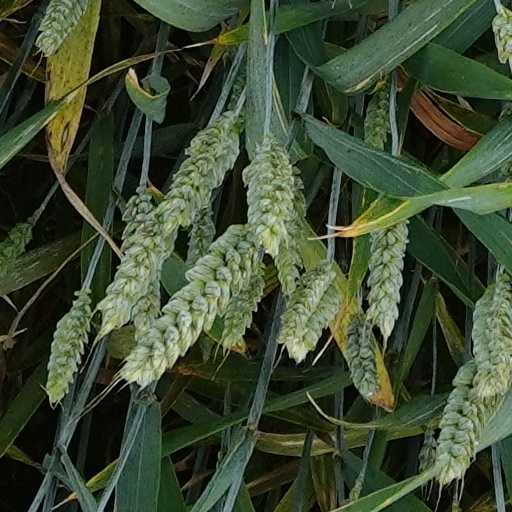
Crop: wheat